History of cricket in the United States

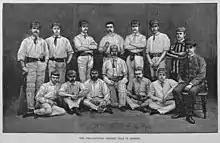
The Philadelphian cricket team, shown here on an 1884 tour of England, were the premier American cricket team for several decades after the US Civil War.

In spite of all this American growth in the game, it was slowly losing ground to a newcomer. In many cities, local cricket clubs were contributing to their own demise by encouraging crossover to the developing game of baseball. After the United States Civil War the Cincinnati Red Stockings brought a talented young bowler from the St. George's Cricket Club in New York to serve as a player and manager of the team. Harry Wright applied the "scientific" batting and specialized placement of fielders that he had learned in cricket to his new sport. This development was instrumental in creating the Cincinnati team's undefeated 1869 season. It also helped to secure the place of baseball as one of the most popular sports in the country.